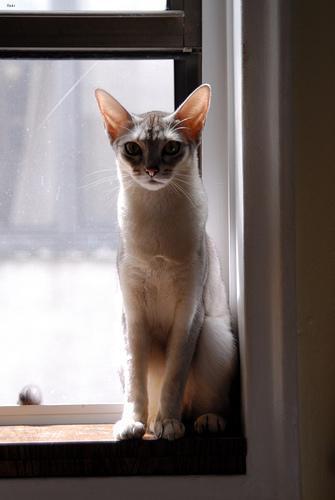
Abyssinian